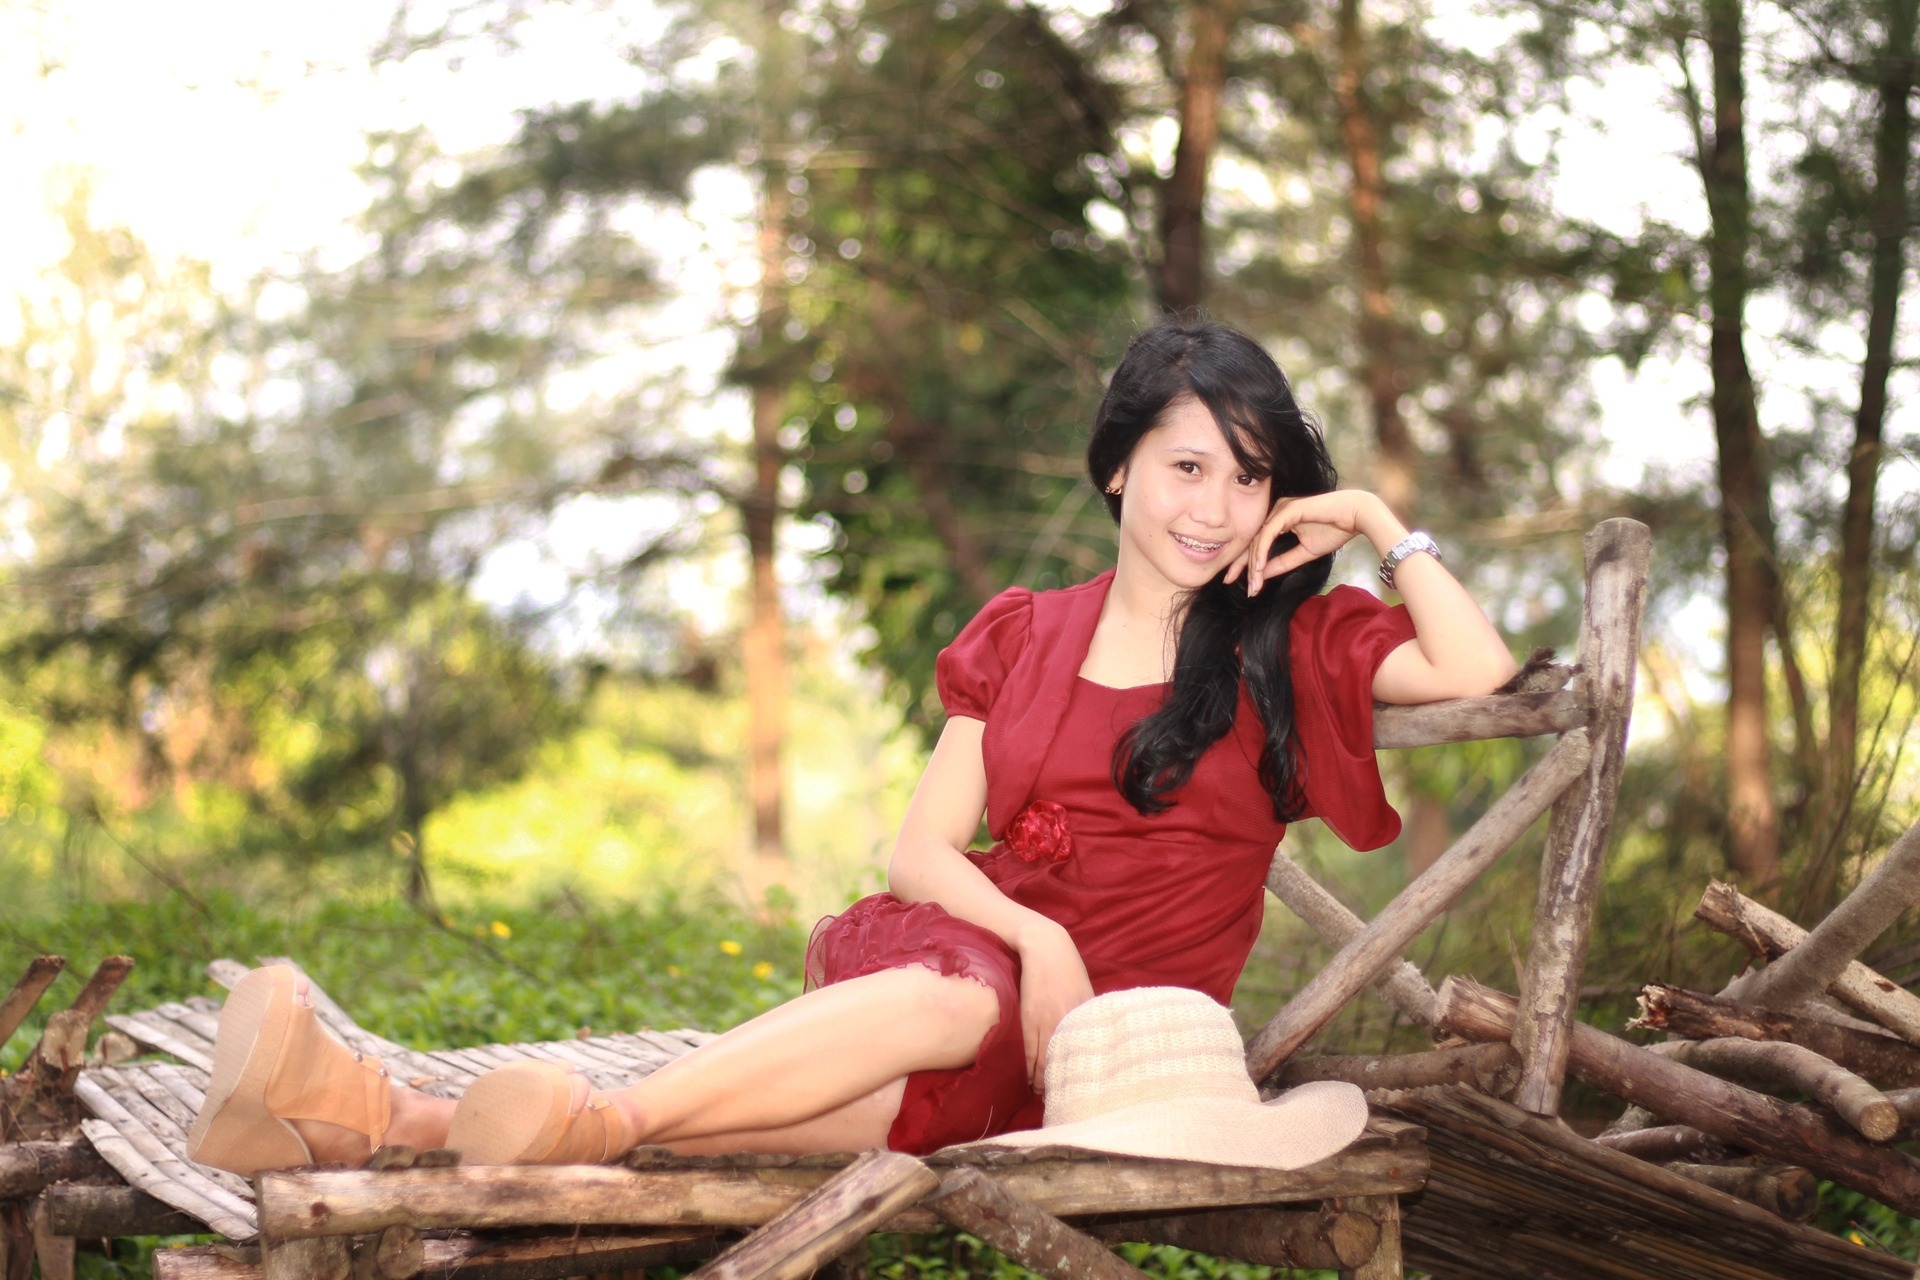
people, girl, woman, female, red, color, sitting, romance, human, lady, smile, beautiful, photo shoot, portrait photography, human positions